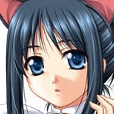
Portrait style: Anime Portrait